Alice Bellvadore Sams Turner

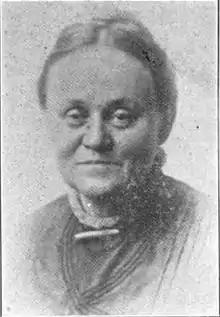
1915

On July 24, 1874, Turner began keeping a diary, a daily record of transpiring events of interest through most of the rest of her life, and she induced her son and daughter to begin keeping a daily journal. These children were Vera (born October 2, 1881); and Carroll John Turner (born March 28, 1893). She died at her home in Colfax, July 10, 1915, from carcinoma of the breast.